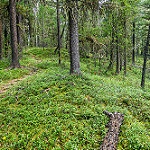
Scene: Outdoor